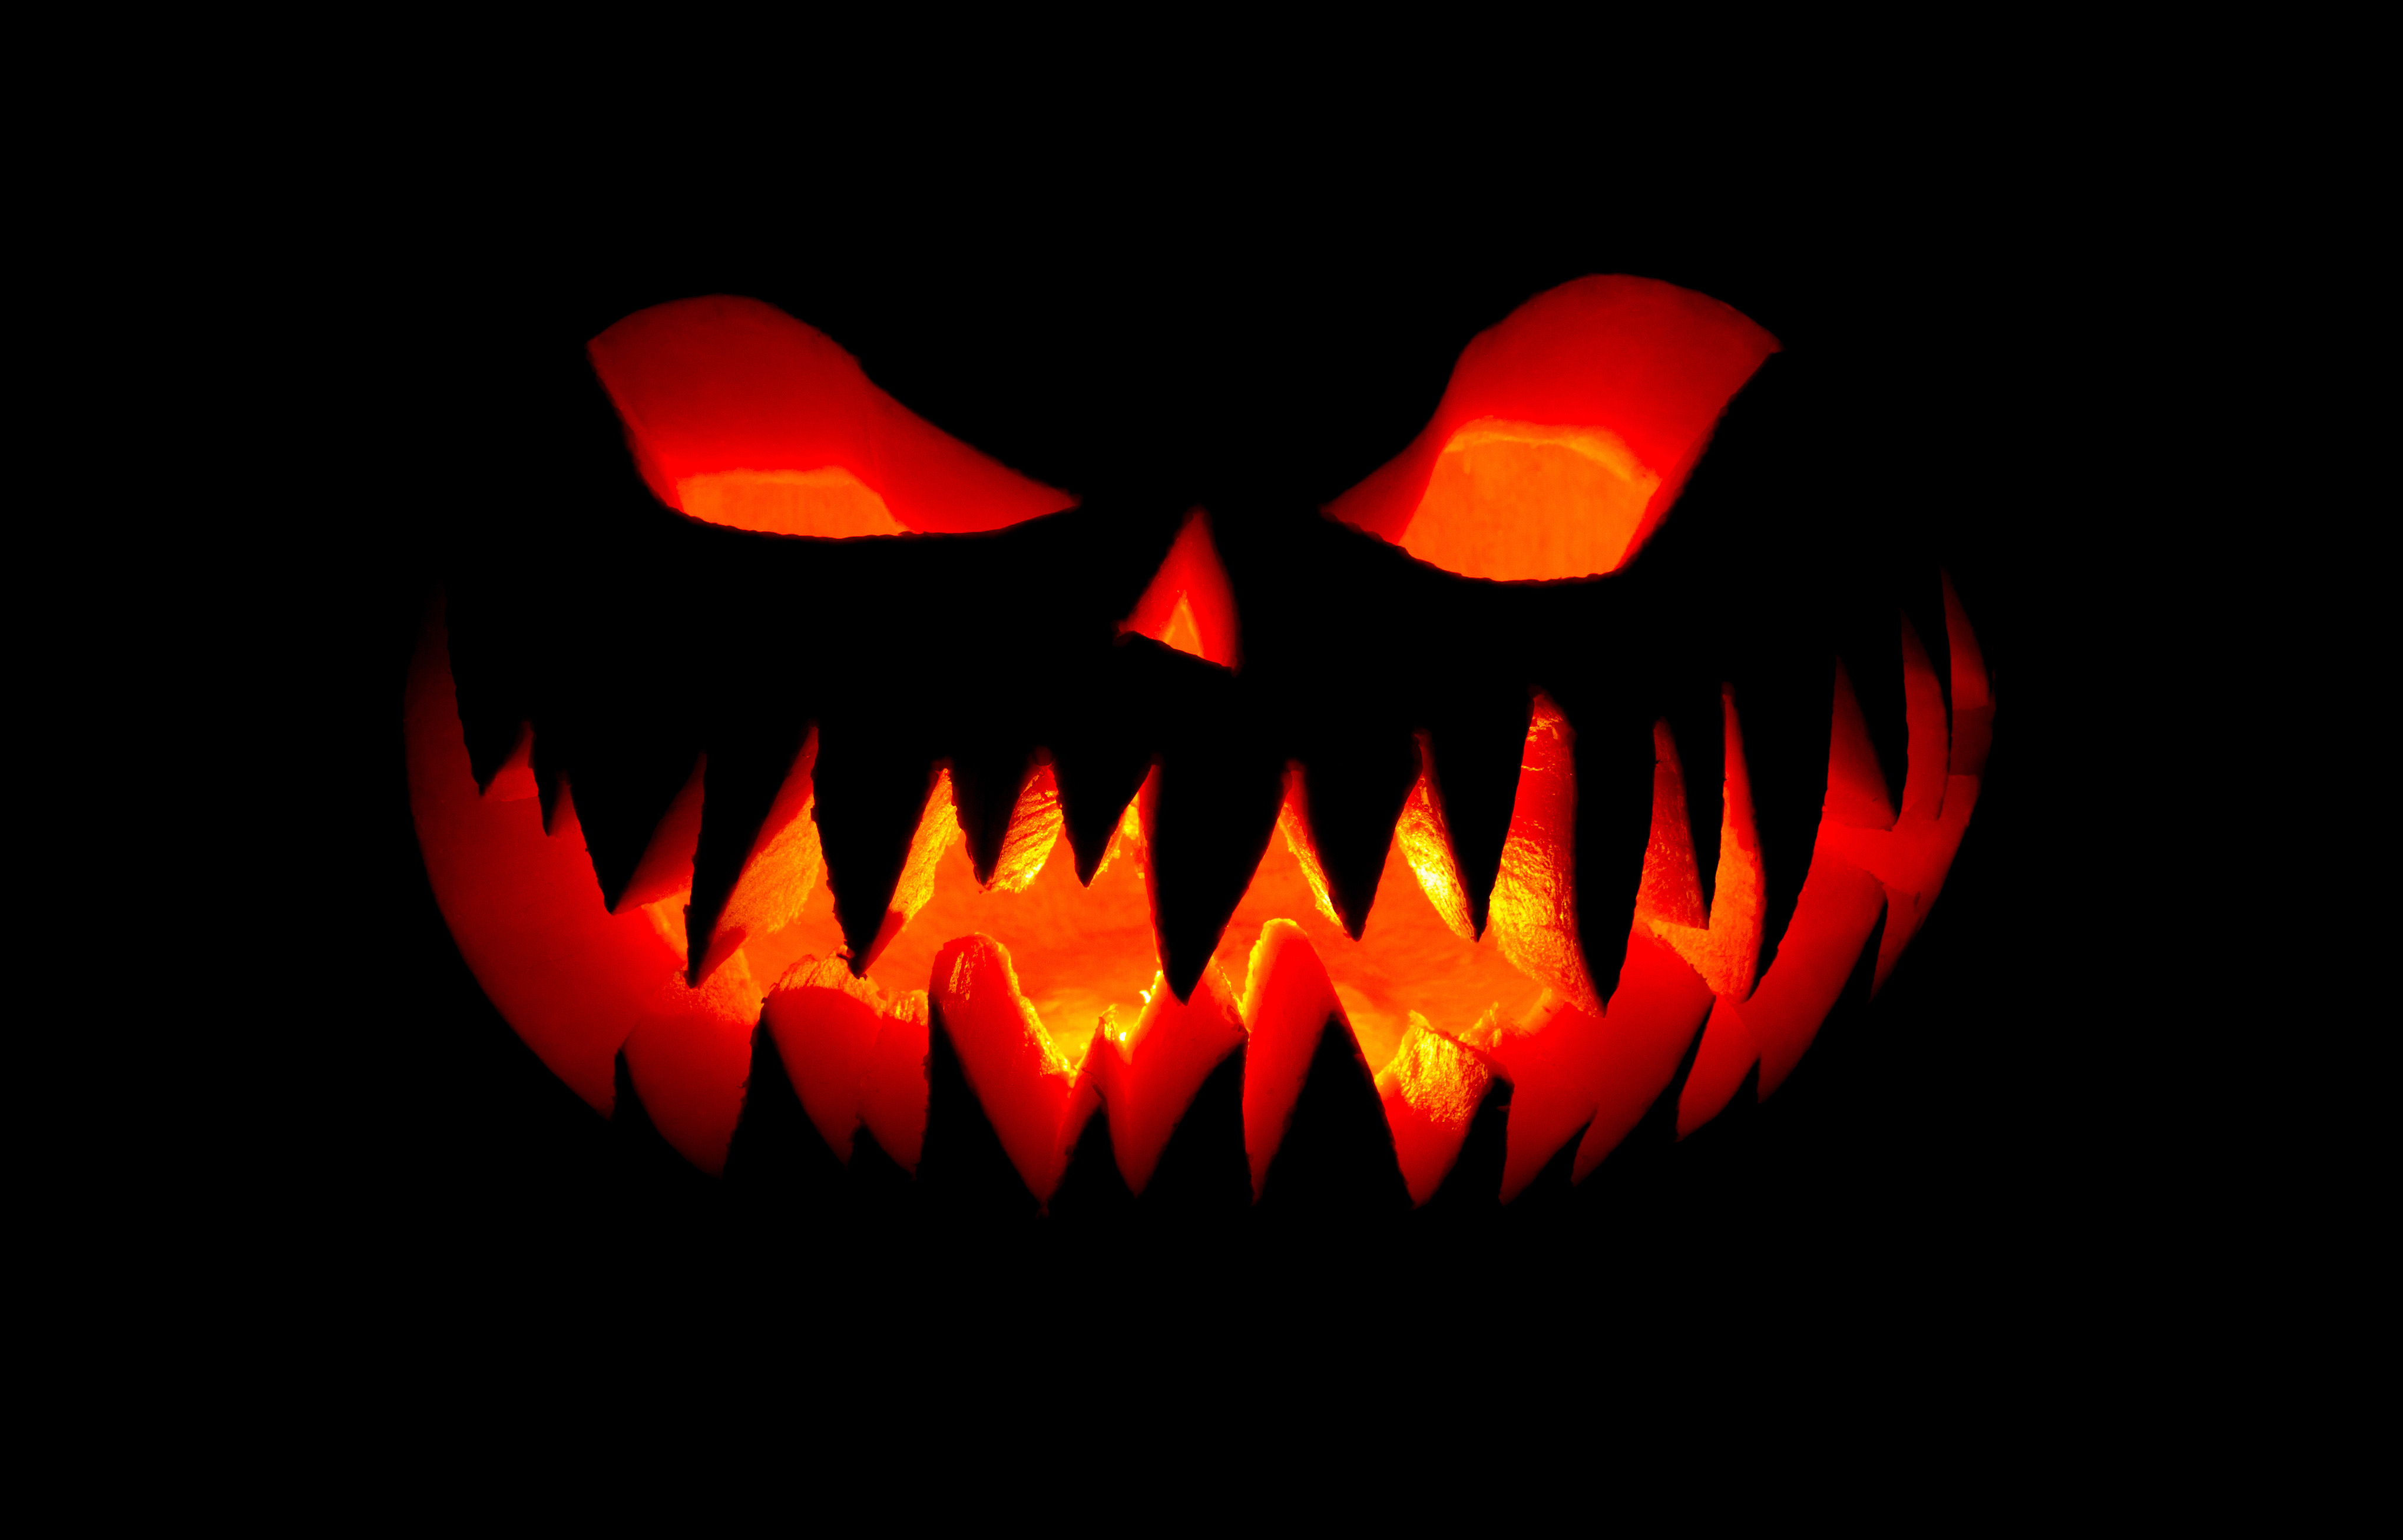
night, fall, spooky, orange, autumn, pumpkin, halloween, holiday, font, jack o lantern, scary, illustration, holidays, seasonal, lanterns, carving, or, silhouettes, decorations, traditional, pumpkins, trick, treat